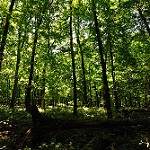
Label: forest